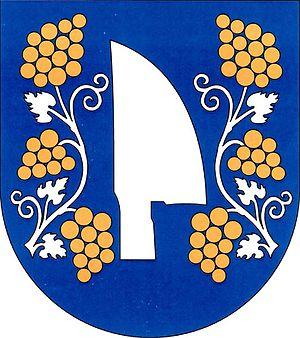
Sedlec est une commune du district de Břeclav, dans la région de Moravie-du-Sud, en République tchèque. Sa population s'élevait à 853 habitants en 2017.